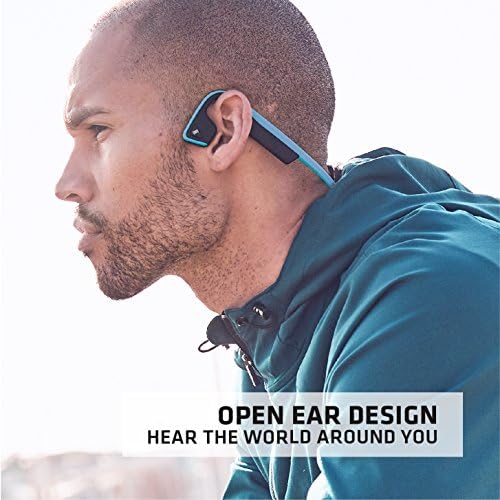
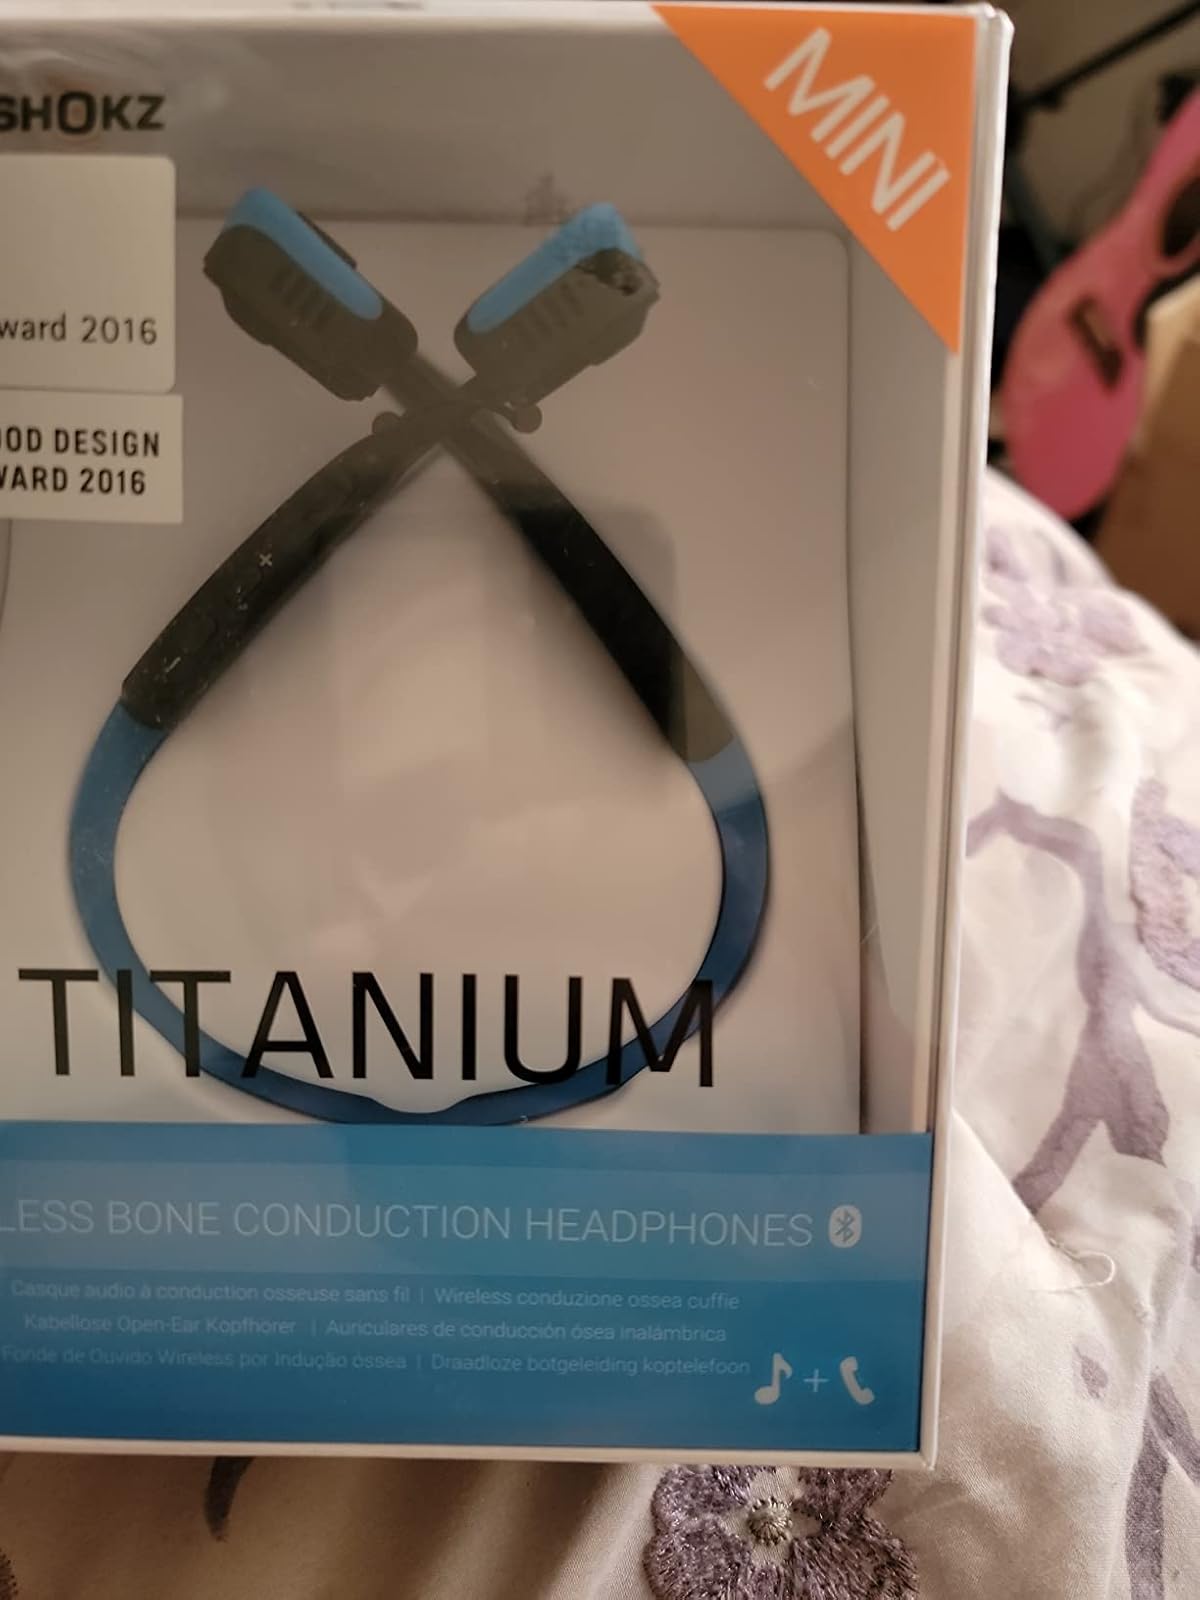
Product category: headphones
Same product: yes